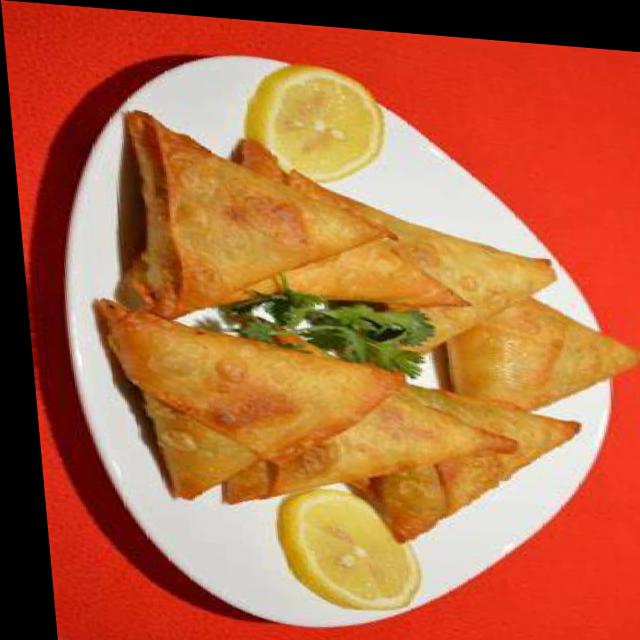
Dish: samosa